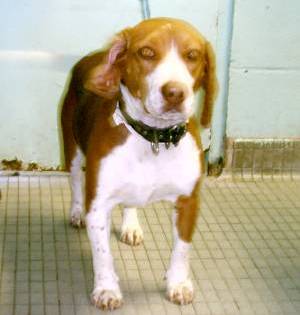
Label: dog